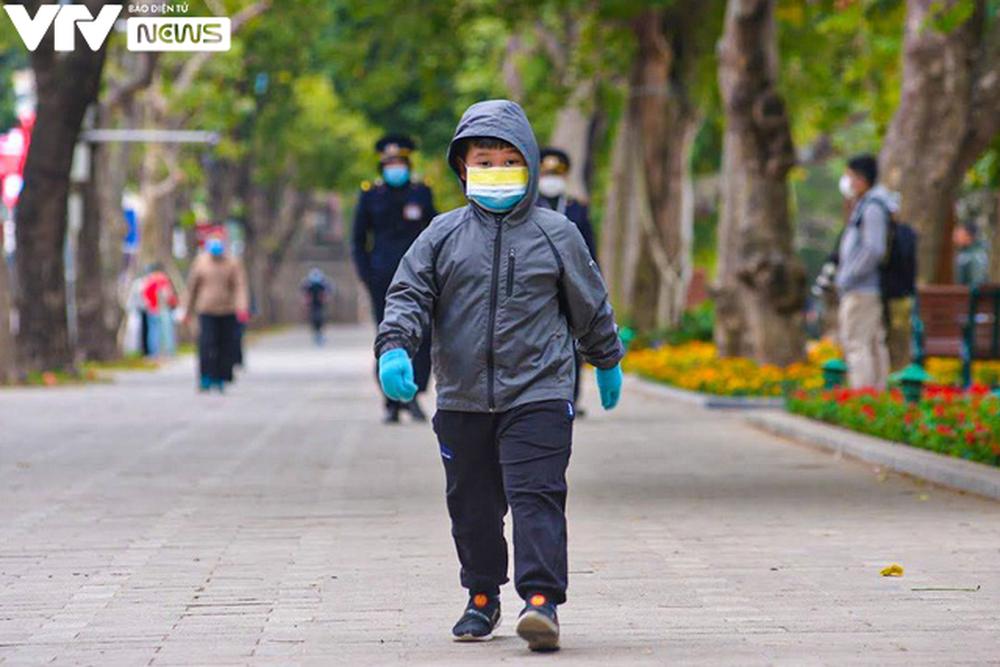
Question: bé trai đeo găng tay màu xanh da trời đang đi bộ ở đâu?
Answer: bé trai đang đi bộ trên vỉa hè